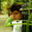
Label: boy